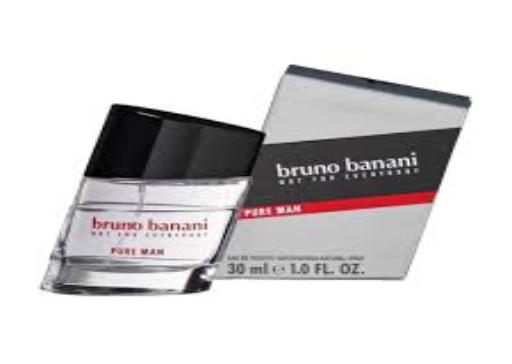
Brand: Bruno Banani
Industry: Necessities